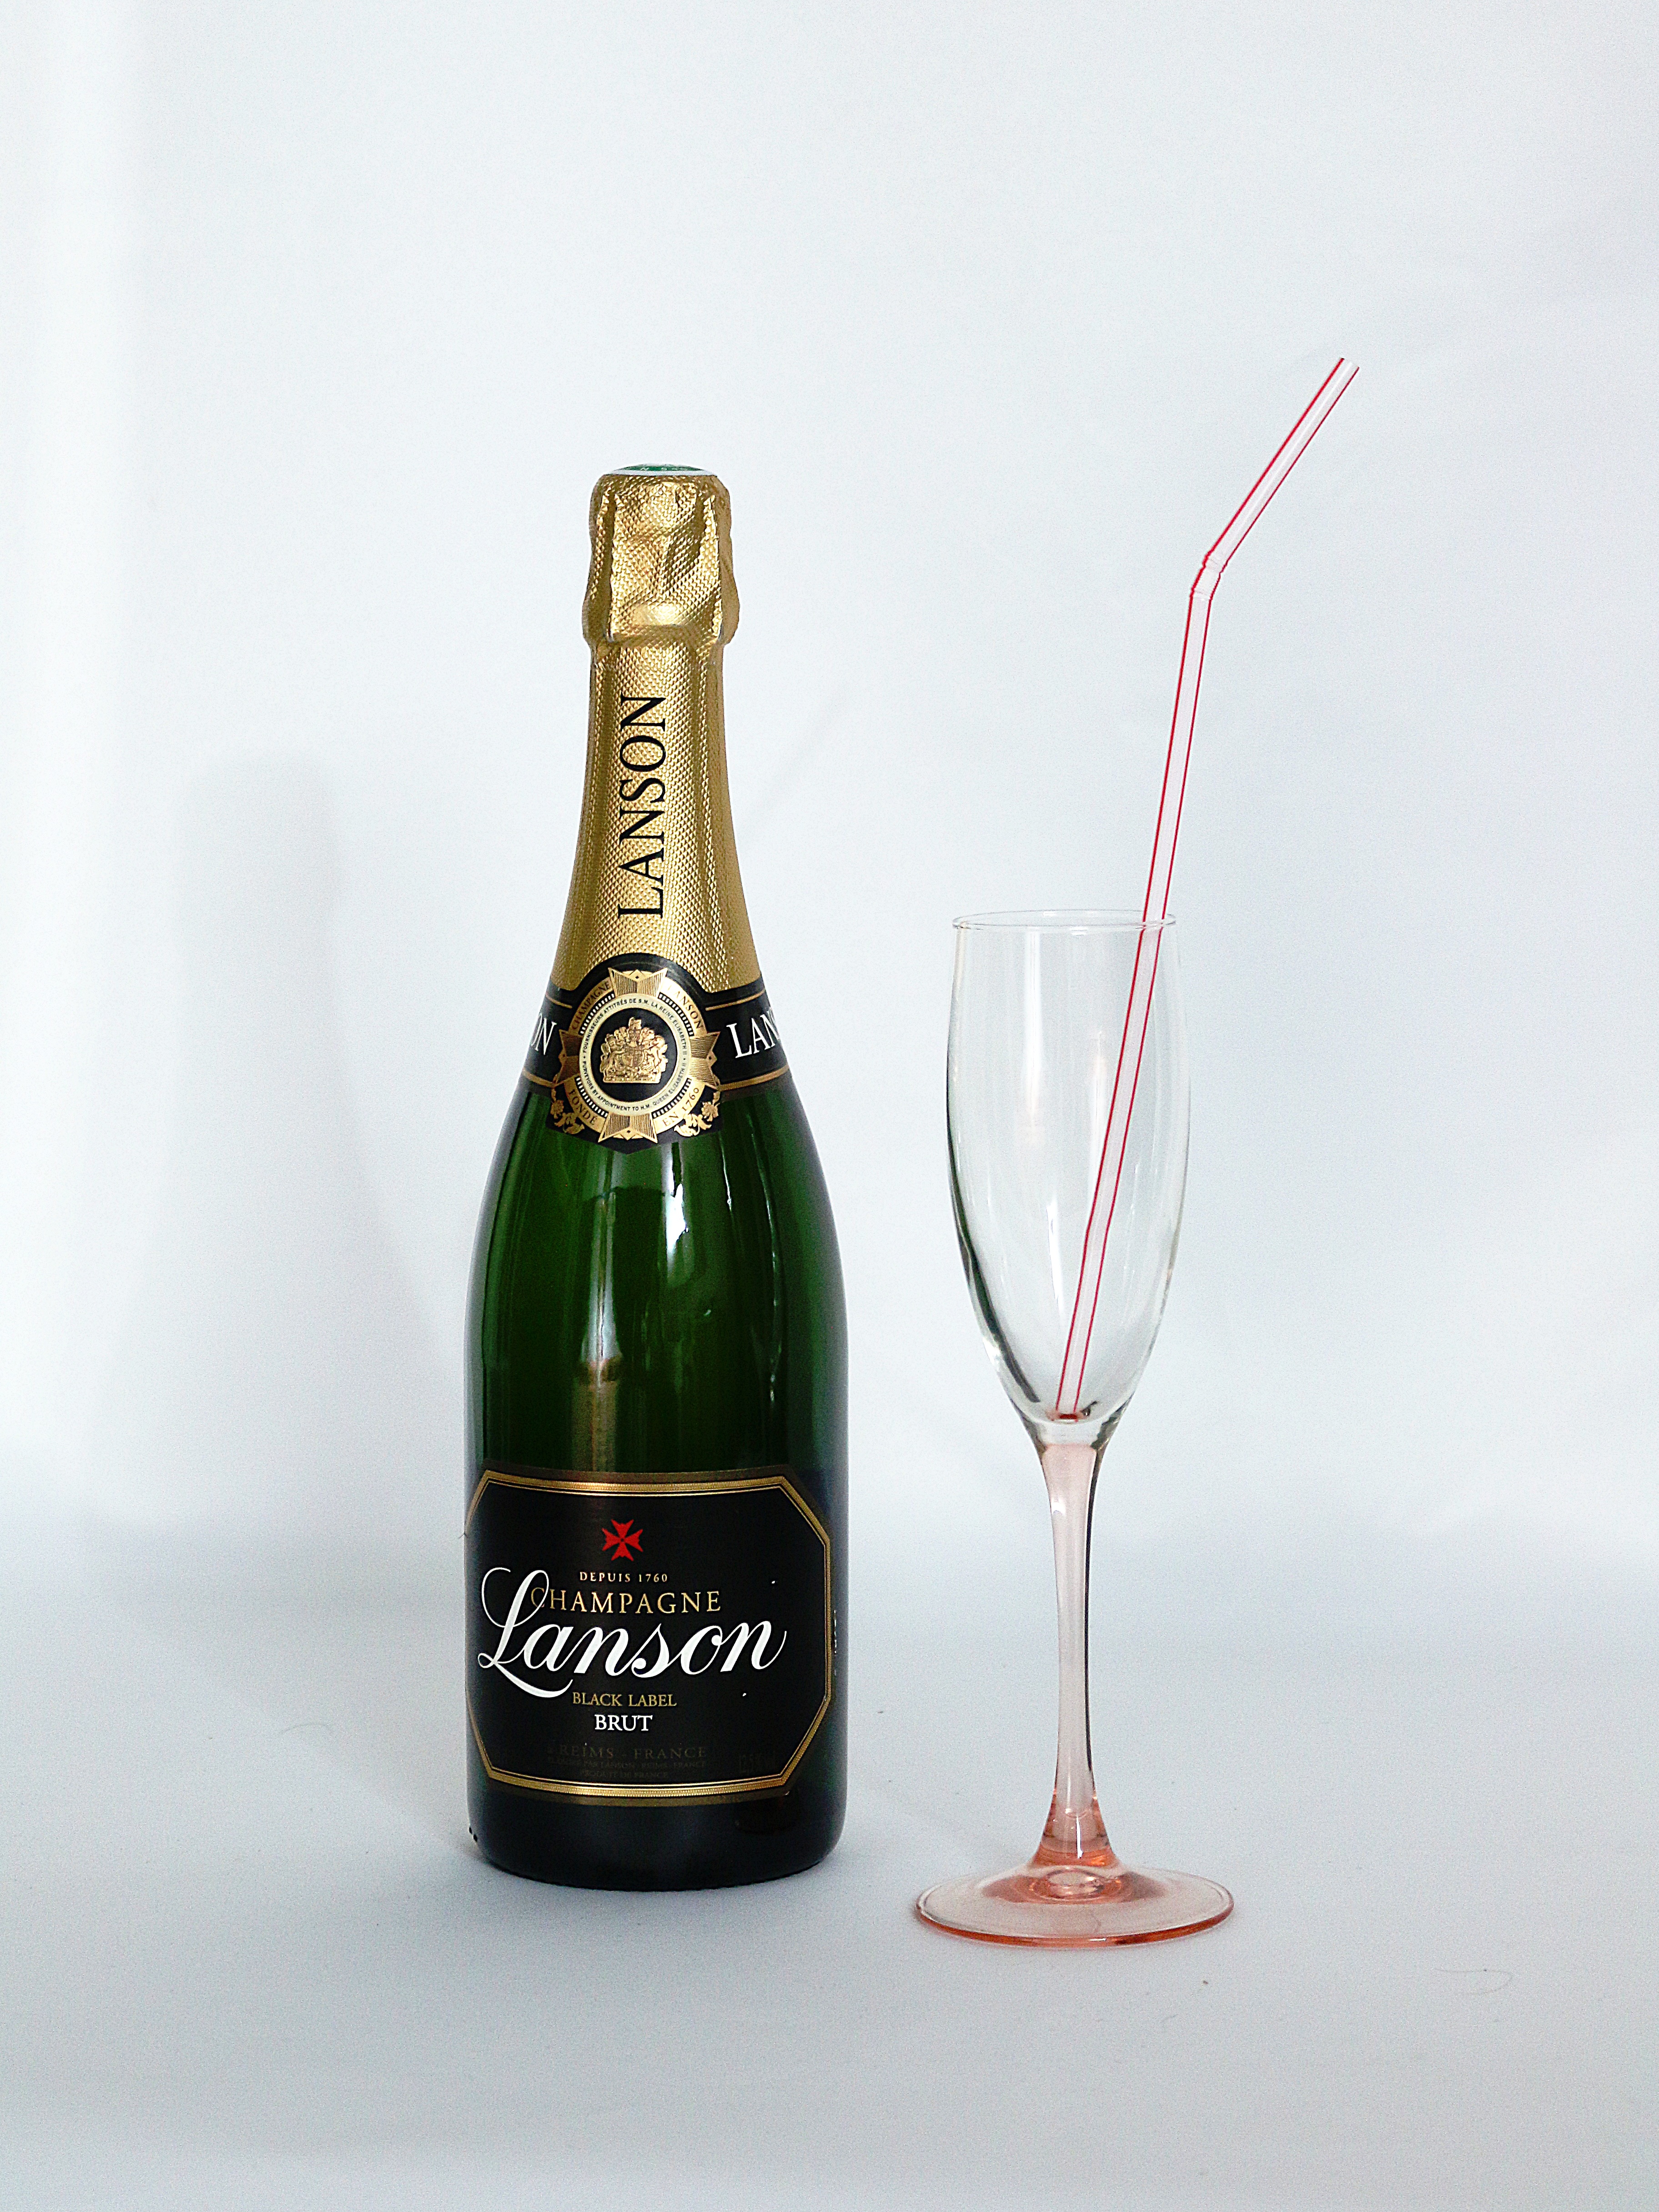
wine, glass, drink, bottle, wine bottle, glass bottle, straw, champagne, liqueur, alcoholic beverage, distilled beverage, drinkware, champagne straw, alcohol at the straw